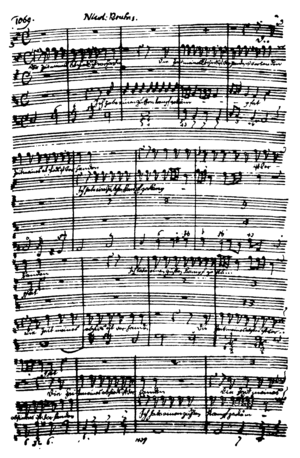
Nicolaus Bruhns / Liv og gerning / Husum
Autograferet kantate Die Zeit meines Abschieds ist vorhanden.
Nicolaus Bruhns var en sønderjysk dansk musiker. Han var farfar til Paul Jakob Bruhns.